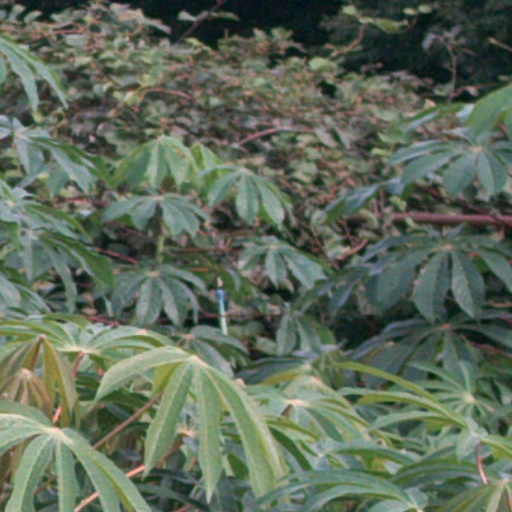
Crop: cassava